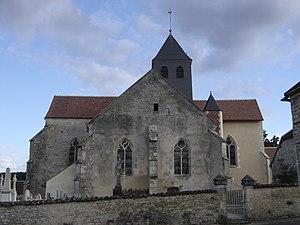
église de Chervey - Aube - France
Cet article recense les monuments historiques de l'Aube, en France.
Chervey est une commune française, située dans le département de l'Aube en région Grand Est.
L'église Saint-Victor est une église située à Chervey, en France.